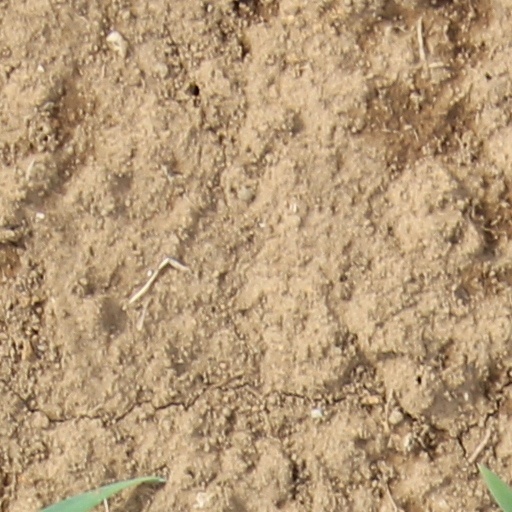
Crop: wheat